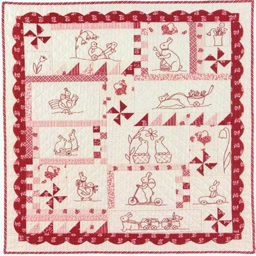
rabbits prefer embroidery : if you love embroidery this pattern is for you !